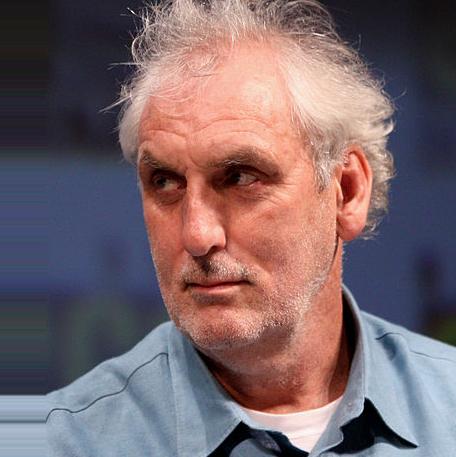
Age: 59